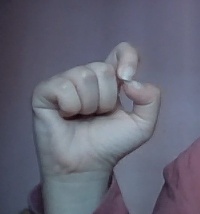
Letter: fa